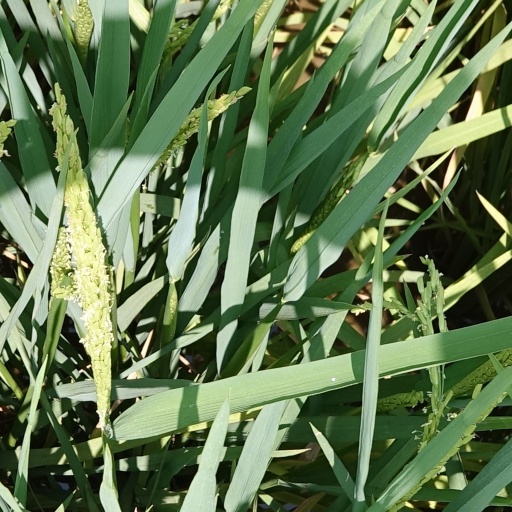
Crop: rice